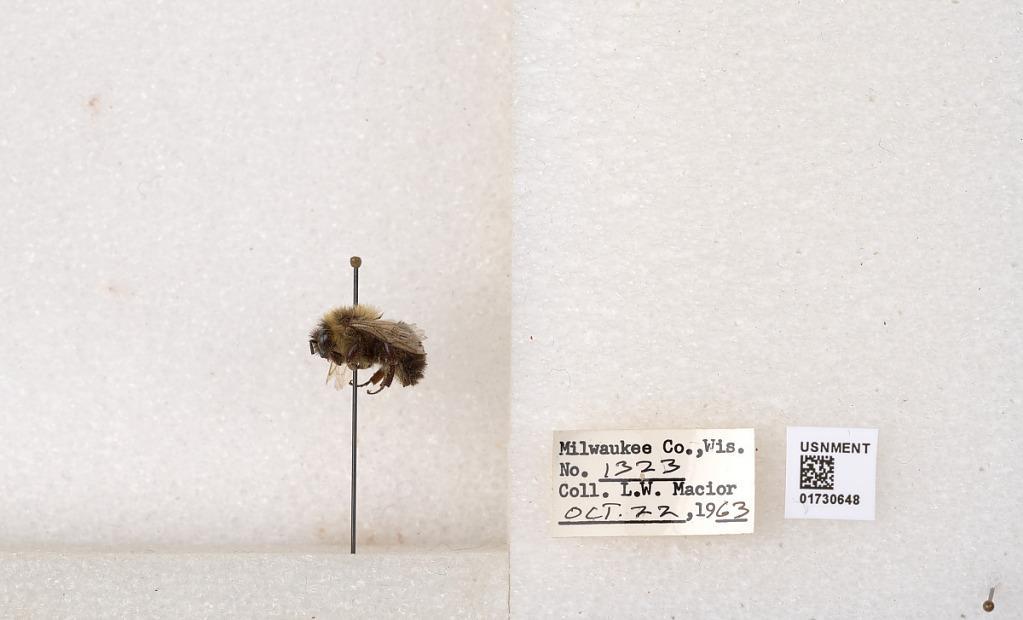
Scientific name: Bombus impatiens Cresson
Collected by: L. Macior
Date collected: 1963-10-22
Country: United States
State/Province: Wisconsin
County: Milwaukee
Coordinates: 43.0217, -87.9291